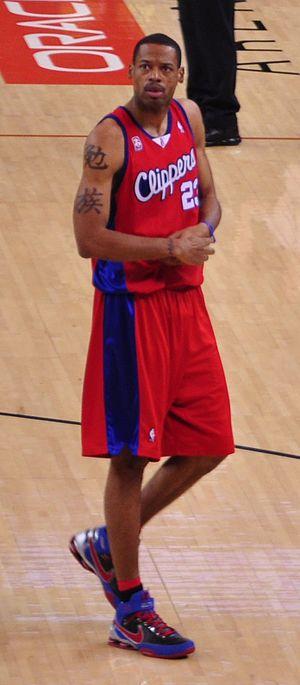
Marcus D. Camby, né le 22 mars 1974 dans le Connecticut, est un joueur américain de basket-ball évoluant au poste de pivot.